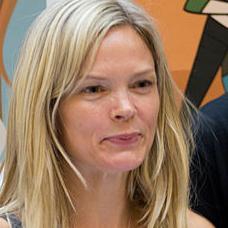
Age: 40